Zamboanga City

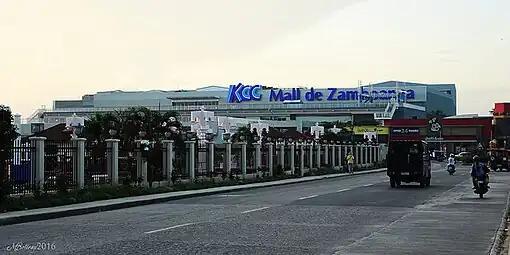
KCC Mall de Zamboanga

Muslims have also been an integral part of Zamboanga, comprising 37.62% of the city's population. Some barangays such as Campo Islam are now entirely populated by Muslims, due to migration from people of Sulu who are mostly Tausug. The Yakan, a minority group of Muslim people from Basilan also migrated to the city. These barangays with Muslim majority population, do not celebrate fiestas but do celebrate "Hari Raya" (the eid celebration).